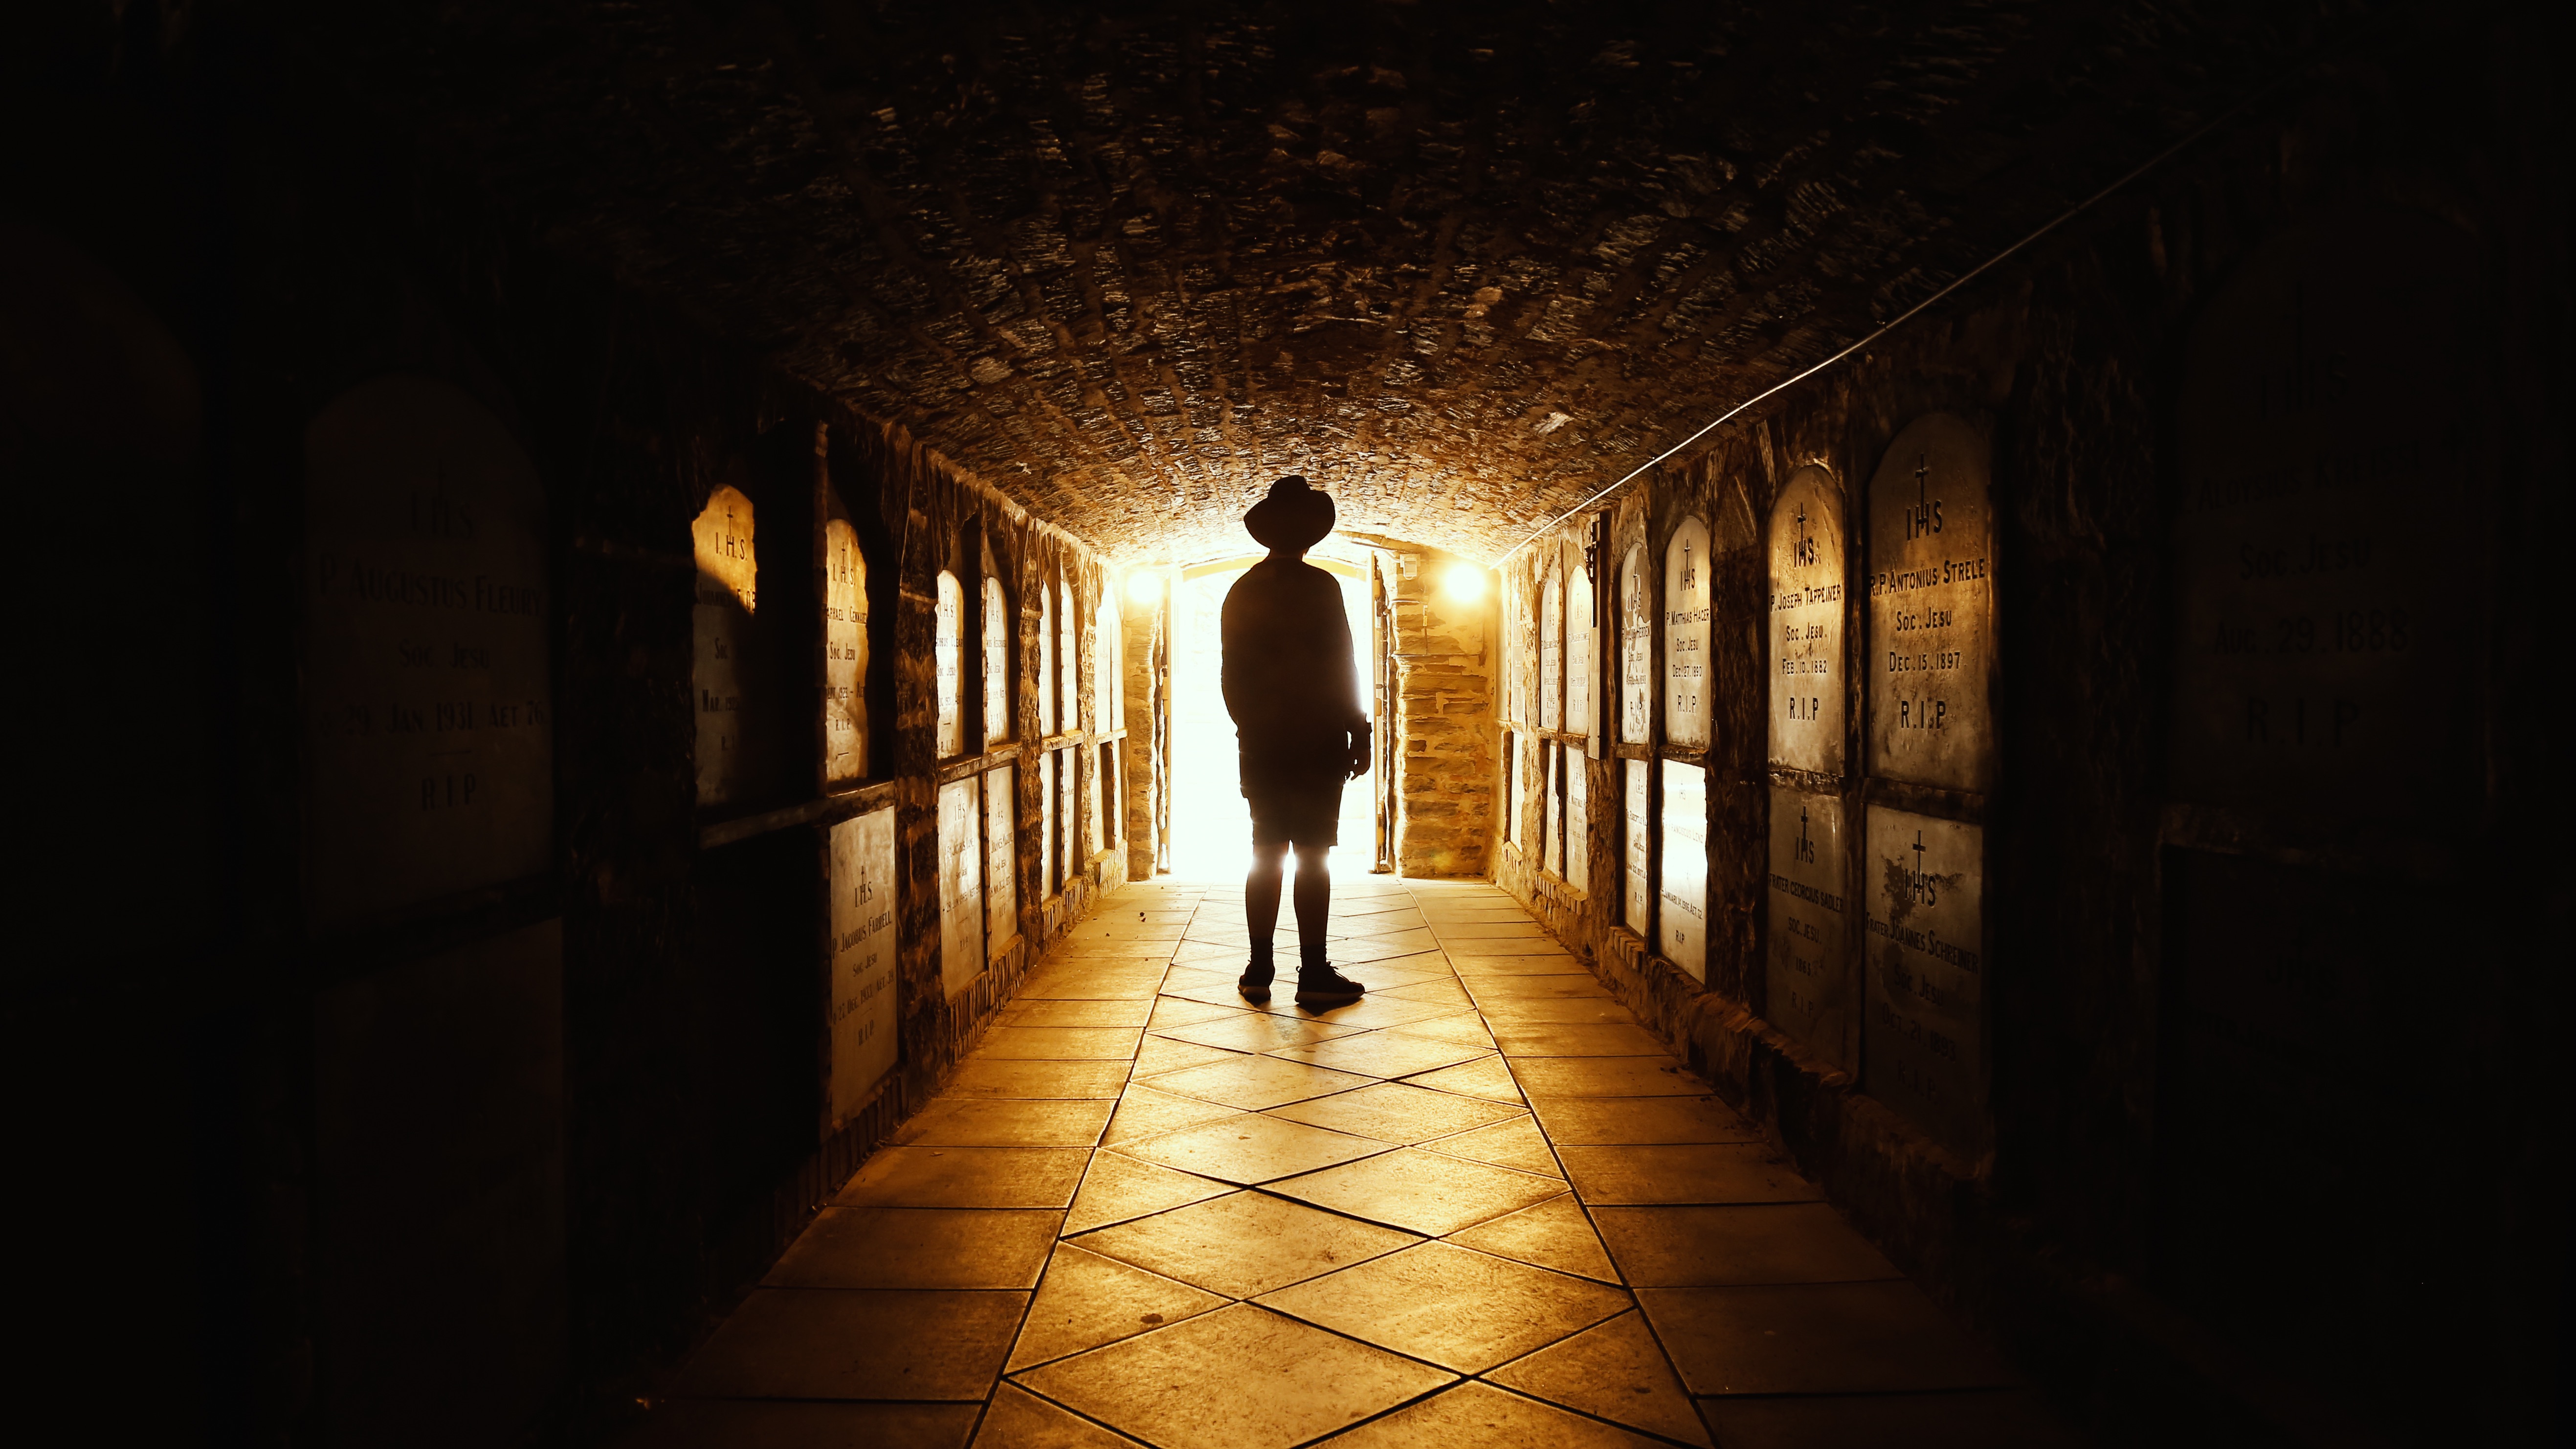
light, night, sunlight, alley, evening, shadow, darkness, temple, snapshot